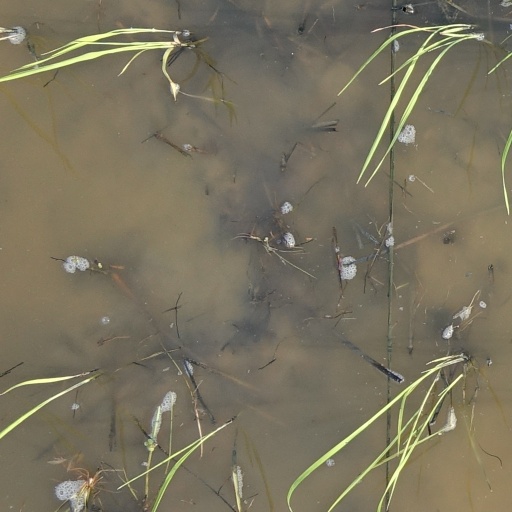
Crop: rice